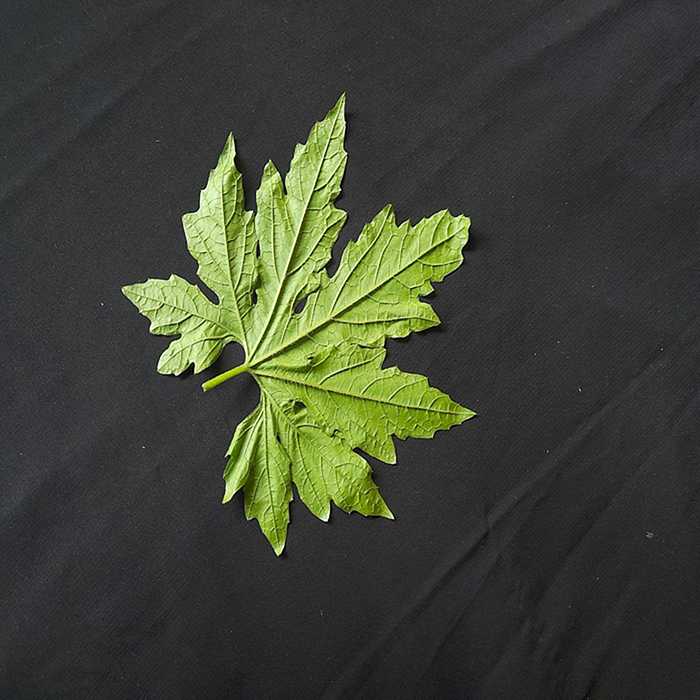
Plant: Bitter Gourd
Label: Fresh leaf